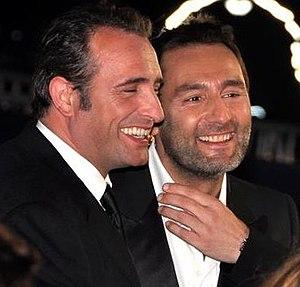
Jean Dujardin et Gilles Lellouche à la cérémonie des César
Les Infidèles est un film à sketches français réalisé par Emmanuelle Bercot, Fred Cavayé, Alexandre Courtes, Jean Dujardin, Michel Hazanavicius, Éric Lartigau, Gilles Lellouche et Jan Kounen, sorti en 2012.
Bankable est un terme du jargon cinématographique qui signifie, selon les occurrences, « qui rapporte de l'argent » ou « qui permet de financer un film sur son nom ». Il n'a en effet pas exactement le même sens selon qu'on parle du cinéma américain ou du cinéma français, ce qui s'explique par les différences entre les systèmes de financement de ces cinématographies. Cet adjectif, qui s'applique au départ aux acteurs, peut aussi qualifier un réalisateur ou même certains éléments d'un film. Depuis le milieu des années 1990, l'importance d'avoir au générique des acteurs bankables influencerait fortement les choix de distribution des films, aussi bien français qu'américains, au point de créer une polémique : les choix artistiques des réalisateurs seraient ainsi bridés et, en France, ce système ferait paradoxalement augmenter de manière démesurée les budgets des films.